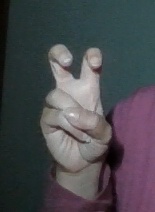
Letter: toot